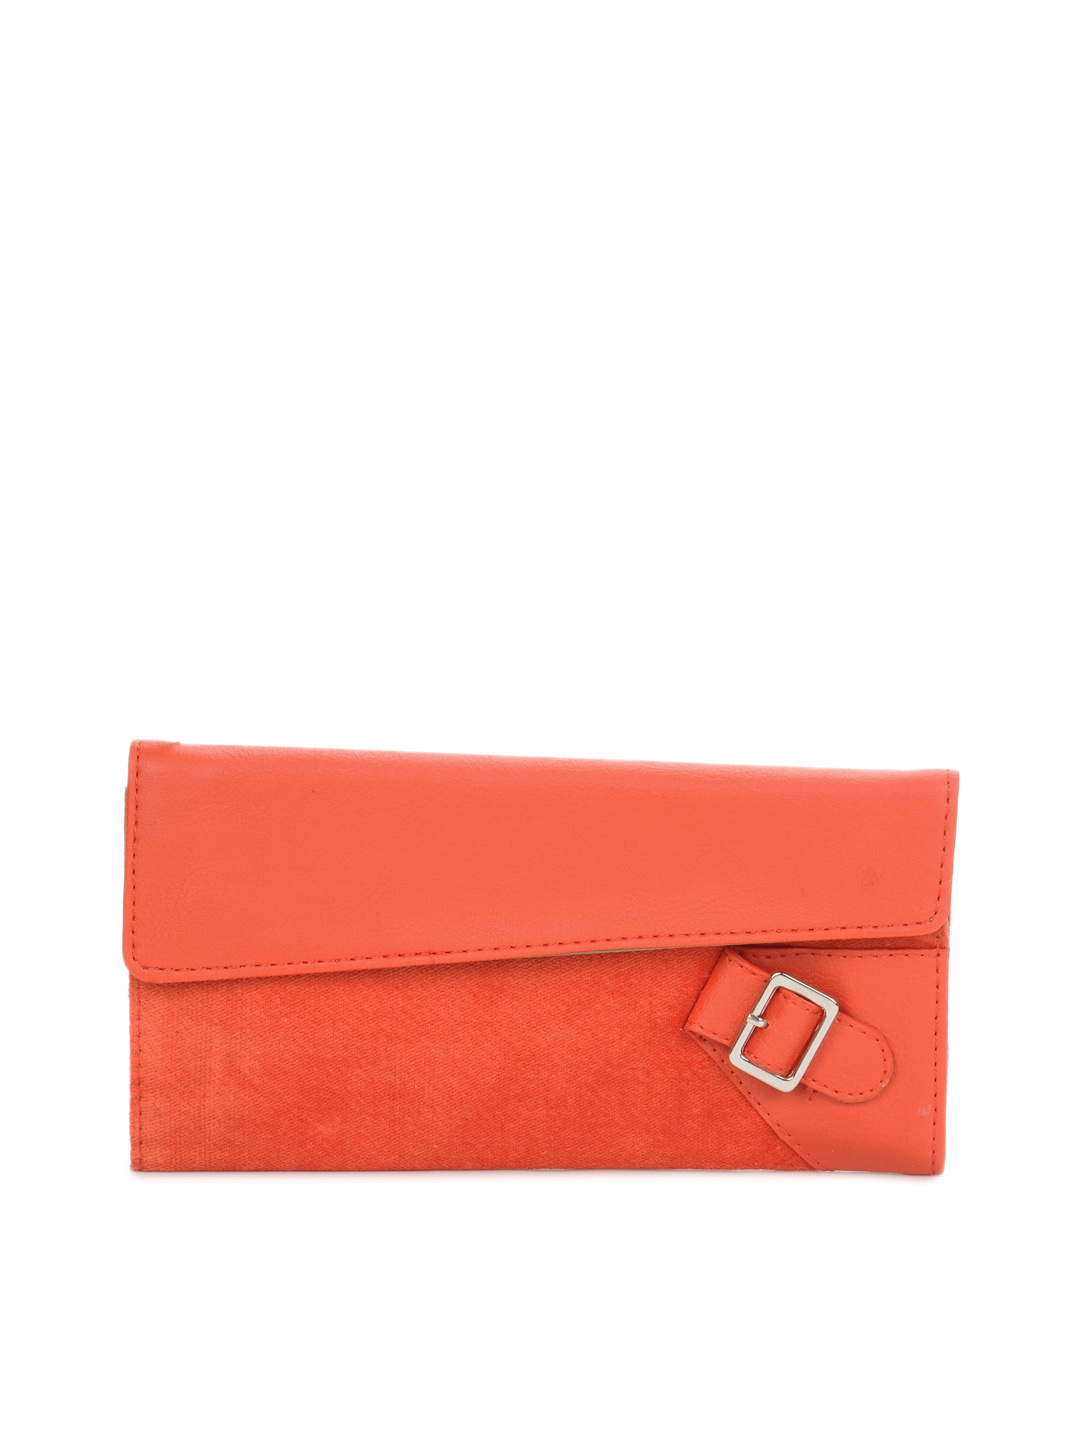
Baggit Women Orange Wallet
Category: Accessories / Wallets / Wallets
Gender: Women
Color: Orange
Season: Summer 2012
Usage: Casual